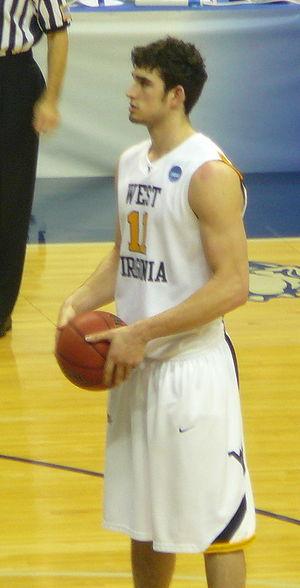
Joe Alexander, né le 26 décembre 1986 à Kaohsiung à Taïwan, est un joueur américano-israélien de basket-ball. Il évolue aux postes d'ailier et d'ailier fort.